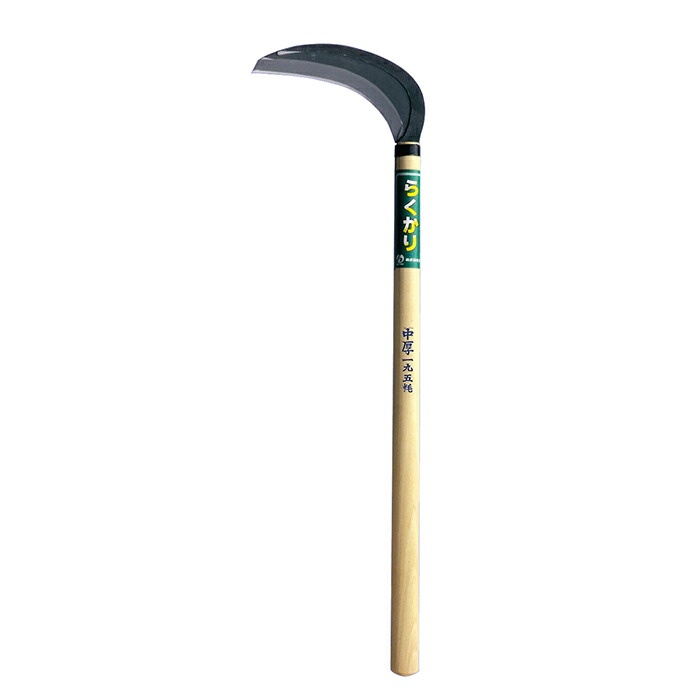
ホウネンミヤワキ　らくかり（中厚鎌）195mm　【品番：H-112】
●長柄ですので立ったまま能率良く作業ができます ●長時間の作業も疲れ知らずで広範囲の草刈り、土手、河川敷、つる切り等にご使用下さい ●サイズ（mm）： 刃:195、柄:540 【メーカー名】（株）ホウネンミヤワキ 【メーカー品番】H-112 在庫あり納期:1 在庫なし納期:3
Brand: ホウネンミヤワキ
Category: Home & Garden > Lawn & Garden > Gardening > Gardening Tools > Gardening Sickles & Machetes > Gardening Machetes